England cricket team

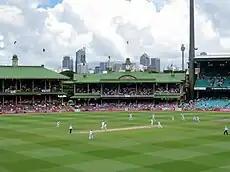
England players celebrate in the field as Chris Tremlett takes the winning wicket in the 2010–11 Ashes series at the SCG.

The England team, with Brearley's exit in 1980, was never truly settled throughout the 1980s, which will probably be remembered as a low point for the team. While some of the great players like Botham, Gooch and Gower had fine careers, the team seldom succeeded in beating good opposition throughout the decade and did not score a home Test victory (except against minnows Sri Lanka) between September 1985 and July 1990.